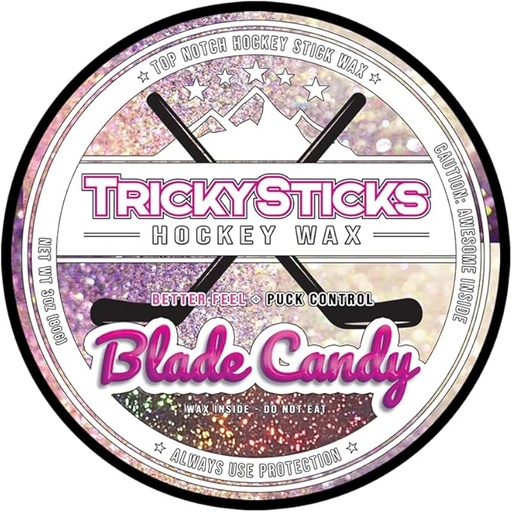
Premium Hockey Stick Wax - Scented for Game Time
Brand: TrickySticks
About This ✅ SCENTED FOR GAME TIME - Our "Blade Candy Scent" hockey stick wax has candy aroma. Wax up and send. ✅ FOR PLAYERS BY PLAYERS - We use our in wax in every practice, every game, every minute on the ice. Designed by players for peak performance at every level. ✅ HIGH QUALITY TACKY WAX - No Gimmics about stickiness. No harmful additives. We start with a bees wax base and add in 4 addiitonal waxes and oils to give you a handmade, safe, premium wax that is scented for game time. ✅ NO SLIP GRIP - Every bar has 4 blade application groves and our lettering acts as a non slip grip. For little hands and big mitts it's easy to apply in the coldest of conditions. With or without gloves - waxin' up is easy. ✅ EASY OPEN CAN - Our can is easy to open with or without gloves on. If you've ever dropped the wax in a crowded locker room, you'll know just what we mean - The "Screw Can" - so easy you'll celly! ✅ MAX PROTECT - Wax up and protect that beauty of a tape job all game long. No more late game slips and wet noodles! ✅ ZERO PFAS - Zero PFAS forever chemicals period. This is important to keep bad stuff off our hands and out of our rinks. Handmade and of course proud to say - MADE IN THE USA
Category: Sporting Goods > Athletics > Figure Skating & Hockey > Hockey Stick Care > Hockey Stick Wax